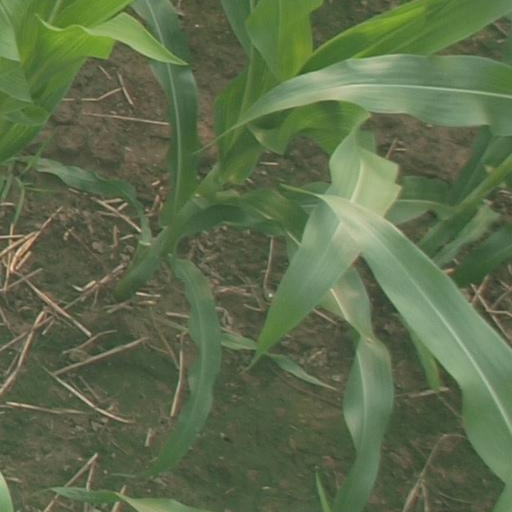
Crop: maize; corn